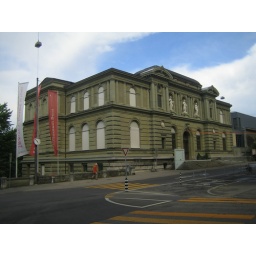
This is a view of the public library building in Berne, capital of Switzerland